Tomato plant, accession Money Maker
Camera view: bottom (45 deg); turntable rotation: 120 degrees
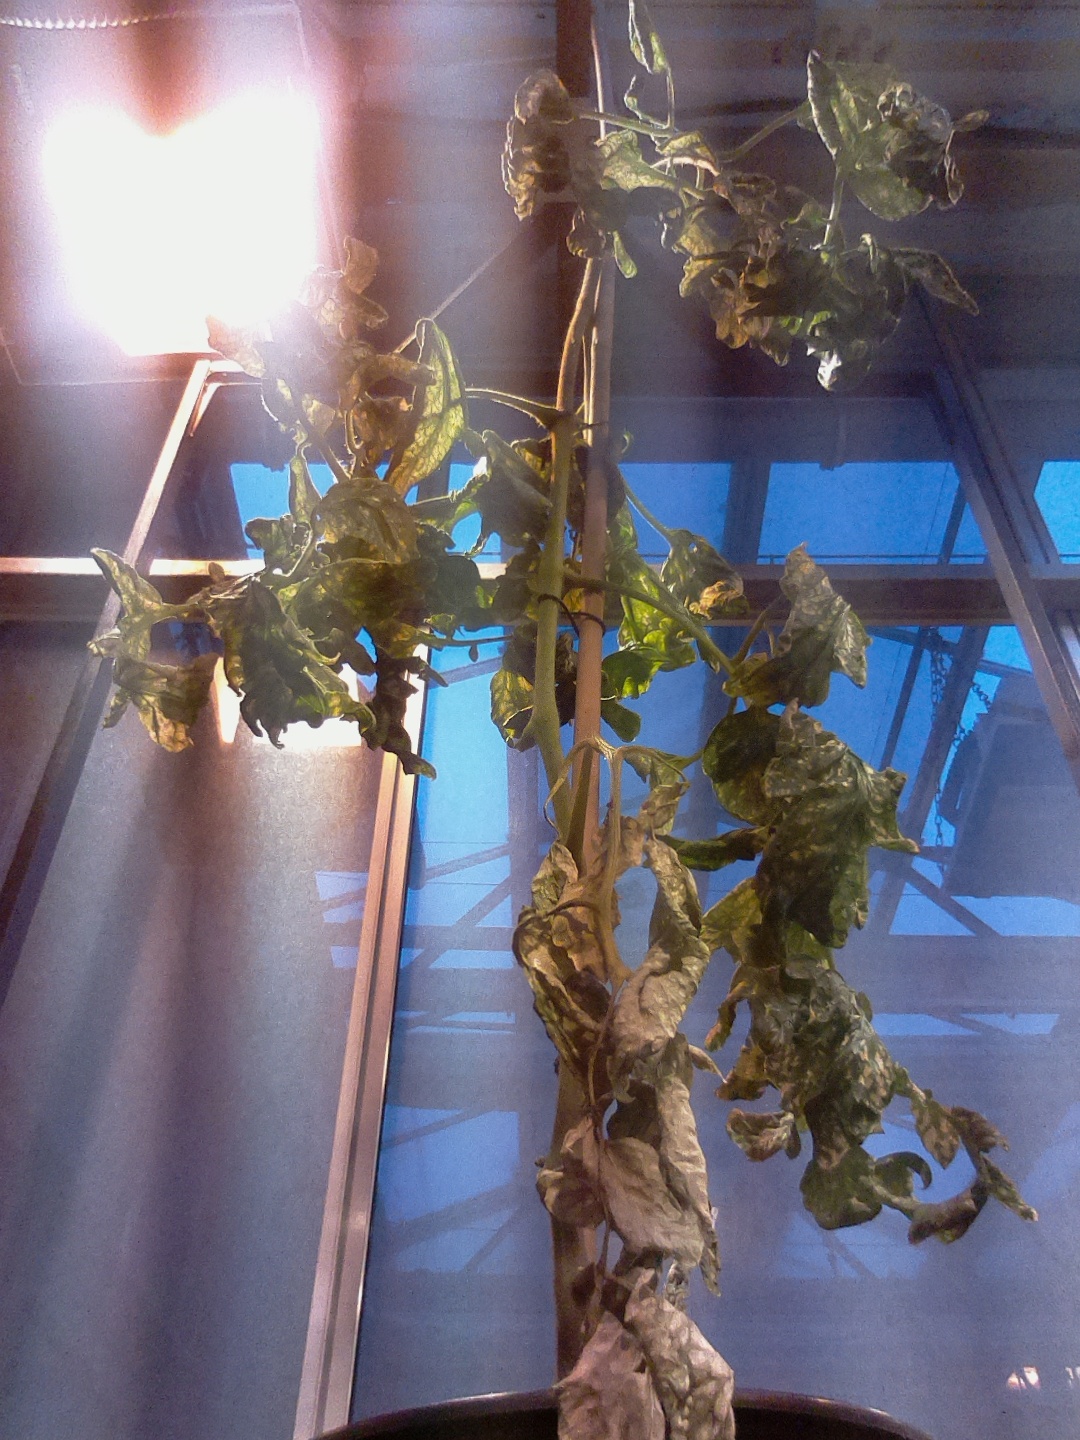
BBCH growth stage 52: 2 inflorescences visible